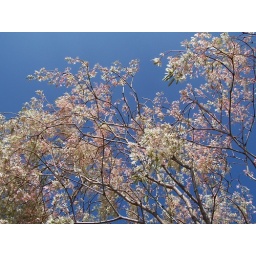
against blue sky